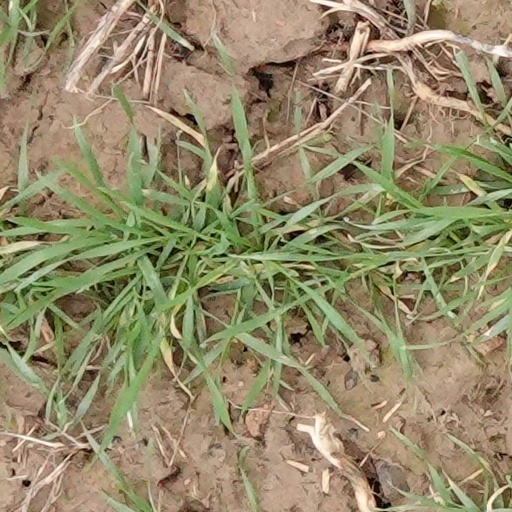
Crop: wheat